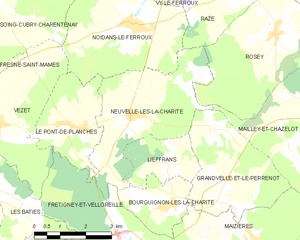
Carte des communes françaises